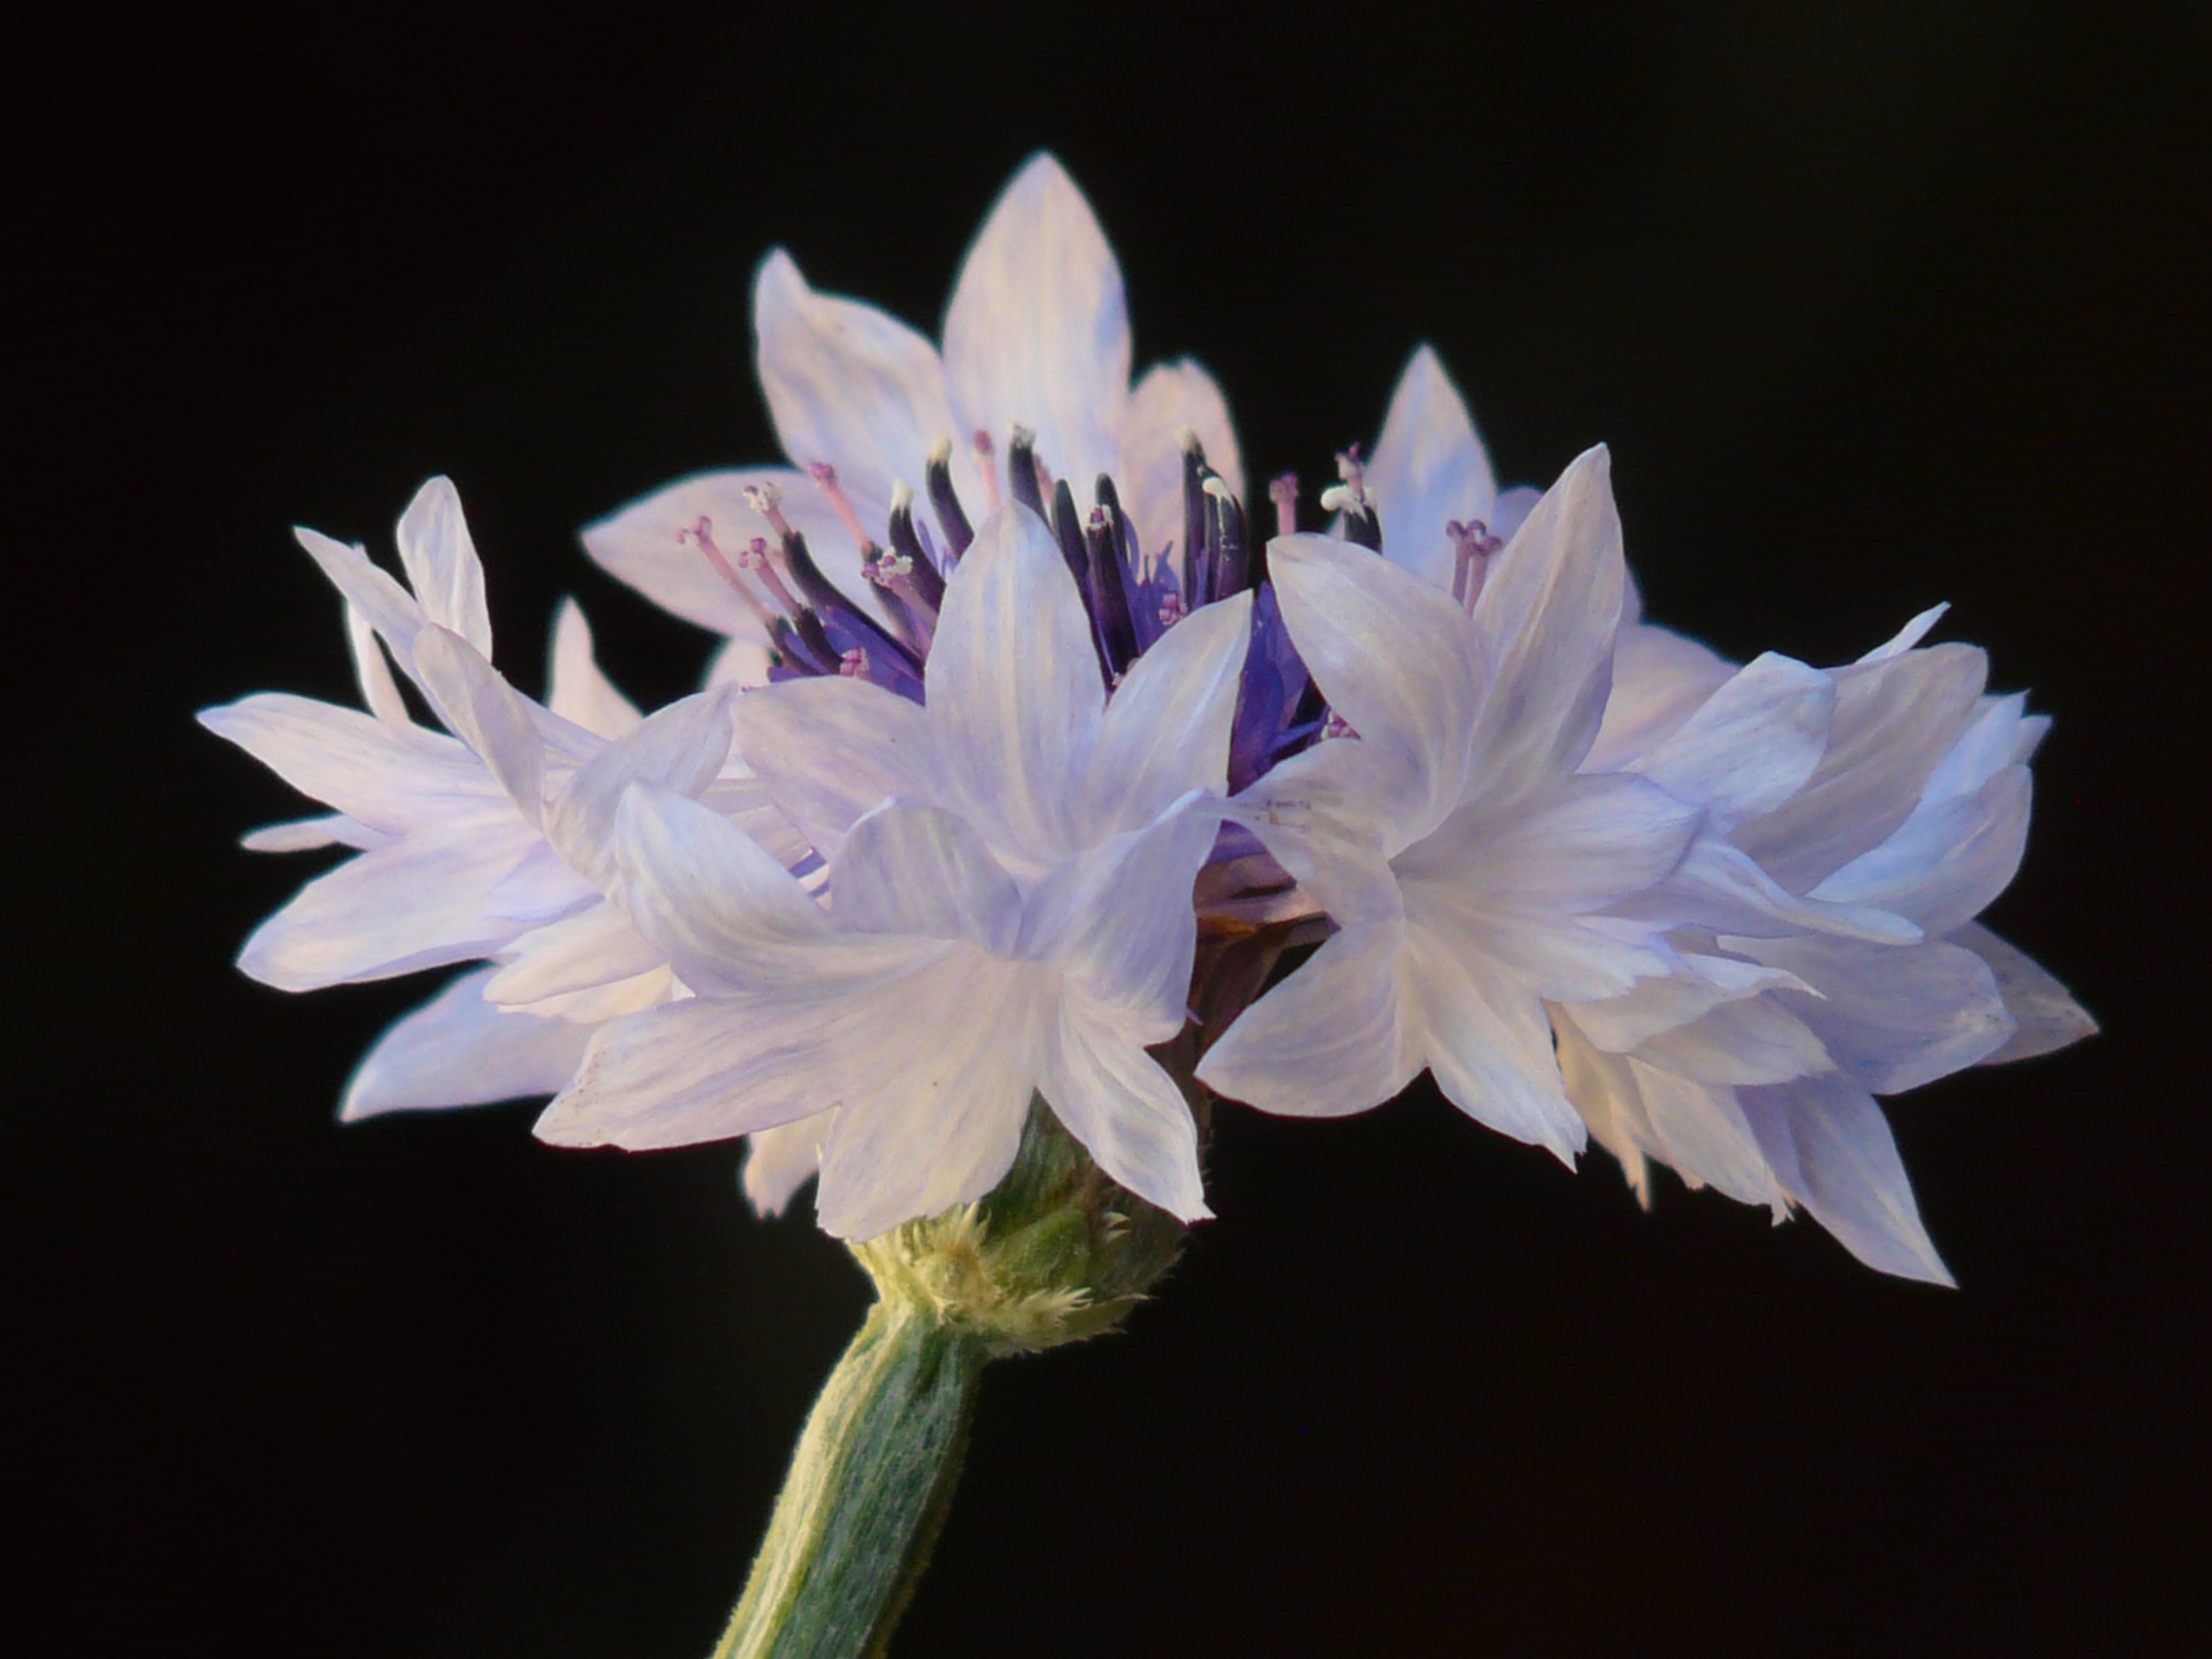
blossom, plant, white, flower, petal, bloom, summer, pink, flora, close up, centaurea cyanus, cornflower, asteraceae, centaurea, knapweed, composites, macro photography, flowering plant, light blue, light pink, zyane, land plant